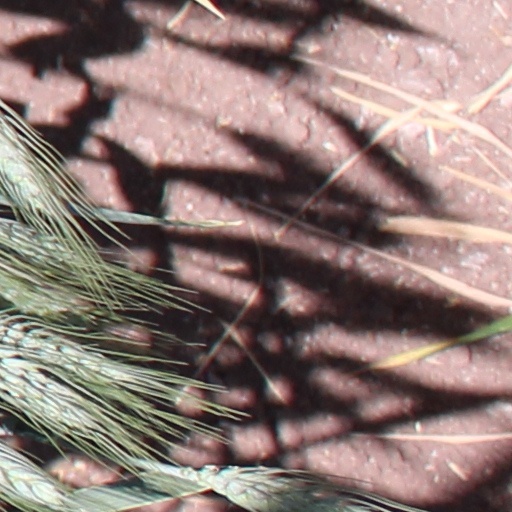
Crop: wheat